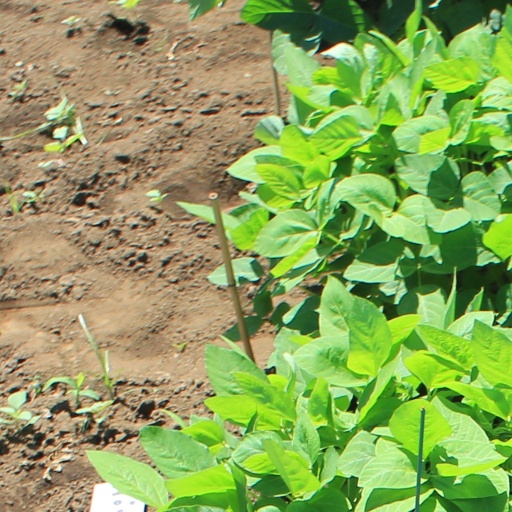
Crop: soybean